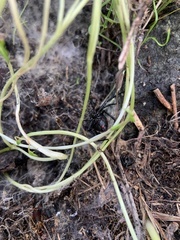
Species: Lactrodectus_hesperus